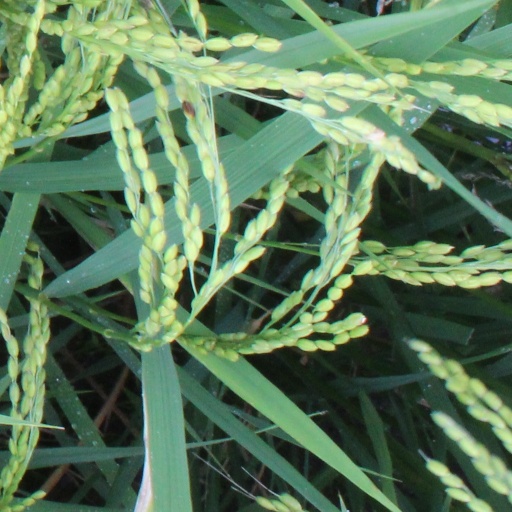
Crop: rice